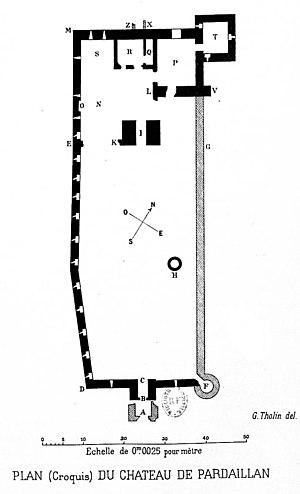
Plan du château de Pardaillan (Gers) par G. Tholin, état avant 1898. Illustration de l’ouvrage de Ph. Lauzun «
Pardaillan est une commune du Sud-Ouest de la France, située dans le département de Lot-et-Garonne, en région Nouvelle-Aquitaine.